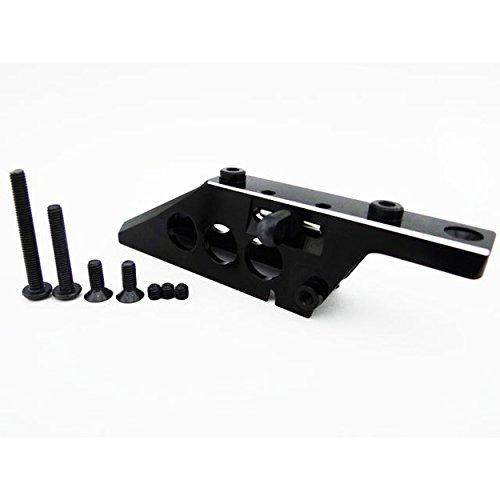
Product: Hot Racing WRA08AR01 Adjustable Rear Upper 4-Link Mount - AR60 Yeti Wraith Ax10
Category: Toys & Games | Hobbies | Remote & App Controlled Vehicles & Parts | Remote & App Controlled Vehicle Parts
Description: This item works with: Axial AX-10 Ridgecrest Crawler, RR-10 Bomber, SMT10 Grave Digger Monster Jam Truck, Wraith 4WD Rock Racer RTR, Yeti.
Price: $23.88
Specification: ProductDimensions:2.1x4.1x0.9inches|ItemWeight:0.32ounces|ShippingWeight:0.32ounces(Viewshippingratesandpolicies)|ASIN:B014Z2790C|Itemmodelnumber:HRAWRA08AR01|Manufacturerrecommendedage:16-16years